Garden city movement

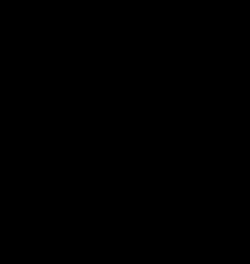
Ebenezer Howard's three magnets diagram, which addressed the question, "Where will the people go?", with three choices being: "Town", "Country", or "Town-Country".

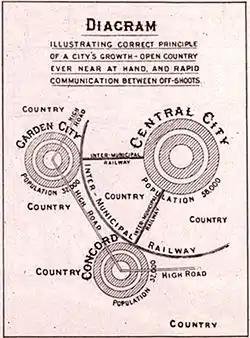
Ebenezer Howard's "Diagram illustrating correct principle of a city's growth"

The garden city movement was a 20th century urban planning movement promoting satellite communities surrounding the central city and separated with greenbelts. These Garden Cities would contain proportionate areas of residences, industry, and agriculture. Ebenezer Howard first posited the idea in 1898 as a way to capture the primary benefits of the countryside and the city while avoiding the disadvantages presented by both. In the early 20th century, Letchworth and Welwyn Garden City were built near London according to Howard's concept and many other garden cities inspired by his model have since been built all over the world.